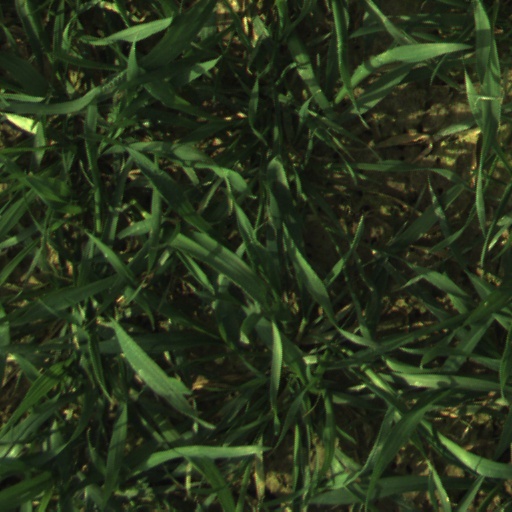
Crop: wheat